Anne-Catherine Robert-Hauglustaine

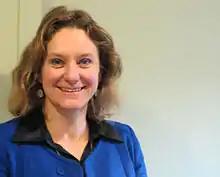
Anne-Catherine Robert-Hauglustaine, Director General of ICOM.

Anne-Catherine Robert is a Belgian museum professional and lecturer at Université Paris 1 Panthéon-Sorbonne who also served as Director General of the International Council of Museums (ICOM), from May 2014 through November 2016.